Wallace M. Greene

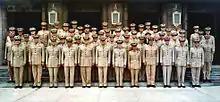
Greene (front row, 7th from left) at the 1967 General Officers' Symposium

For outstanding service as assistant chief of staff, G-3, Tactical Group One, during the planning and execution of the Marshall Islands invasion, Greene was awarded his first Legion of Merit with Combat "V". Following the disbanding of the group in March 1944, he joined the 2nd Marine Division as G-3, earning a second Legion of Merit for outstanding service in this capacity prior to and during combat on Saipan and Tinian. He remained with the 2nd Division until his return to the United States in September 1944.